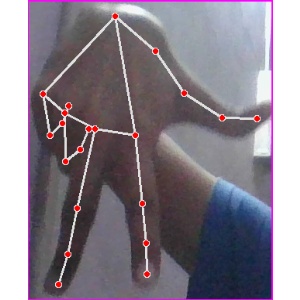
अक्षर: ग